Asger Ostenfeld

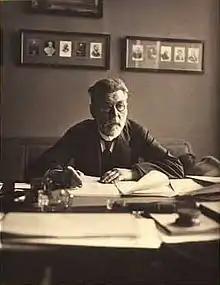
Asger Skovgaard Ostenfeld

Asger Skovgaard Ostenfeld (13 October 1866 – 23 September 1931) was a Danish civil engineer who specialized in the theory of steel and reinforced concrete structures. He is now considered to be the founding father of the theory of structures in Denmark.